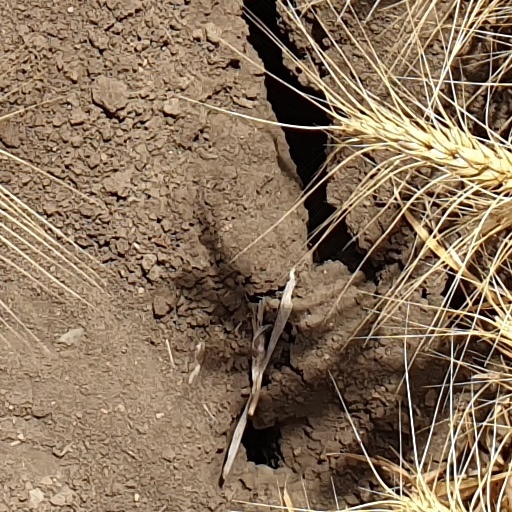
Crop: wheat